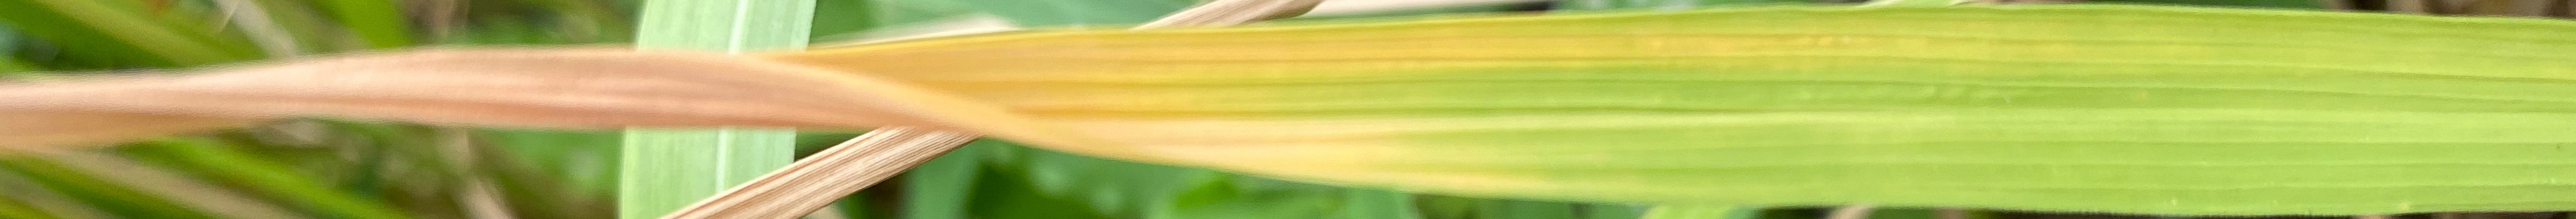
Nhãn: N